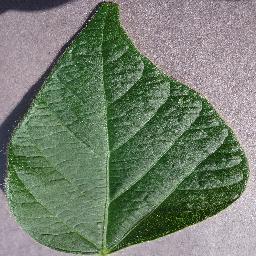
Label: Soybean___healthy